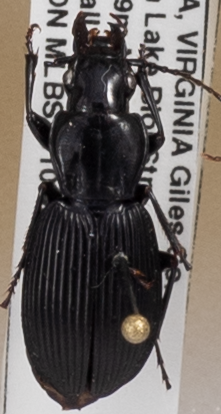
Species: Pterostichus lachrymosus
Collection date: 2018-09-11
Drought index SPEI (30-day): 0.396
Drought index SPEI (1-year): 0.828
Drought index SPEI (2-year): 0.988